2019 Cricket World Cup final

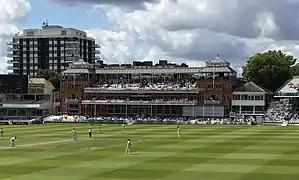
Lord's hosted its fifth Cricket World Cup Final.

On 12 July 2019, the International Cricket Council (ICC) named Sri Lankan Kumar Dharmasena and South African Marais Erasmus as the on-field umpires, with Australian Rod Tucker as the third umpire, Pakistani Aleem Dar as the reserve umpire and Sri Lankan Ranjan Madugalle named as match referee.